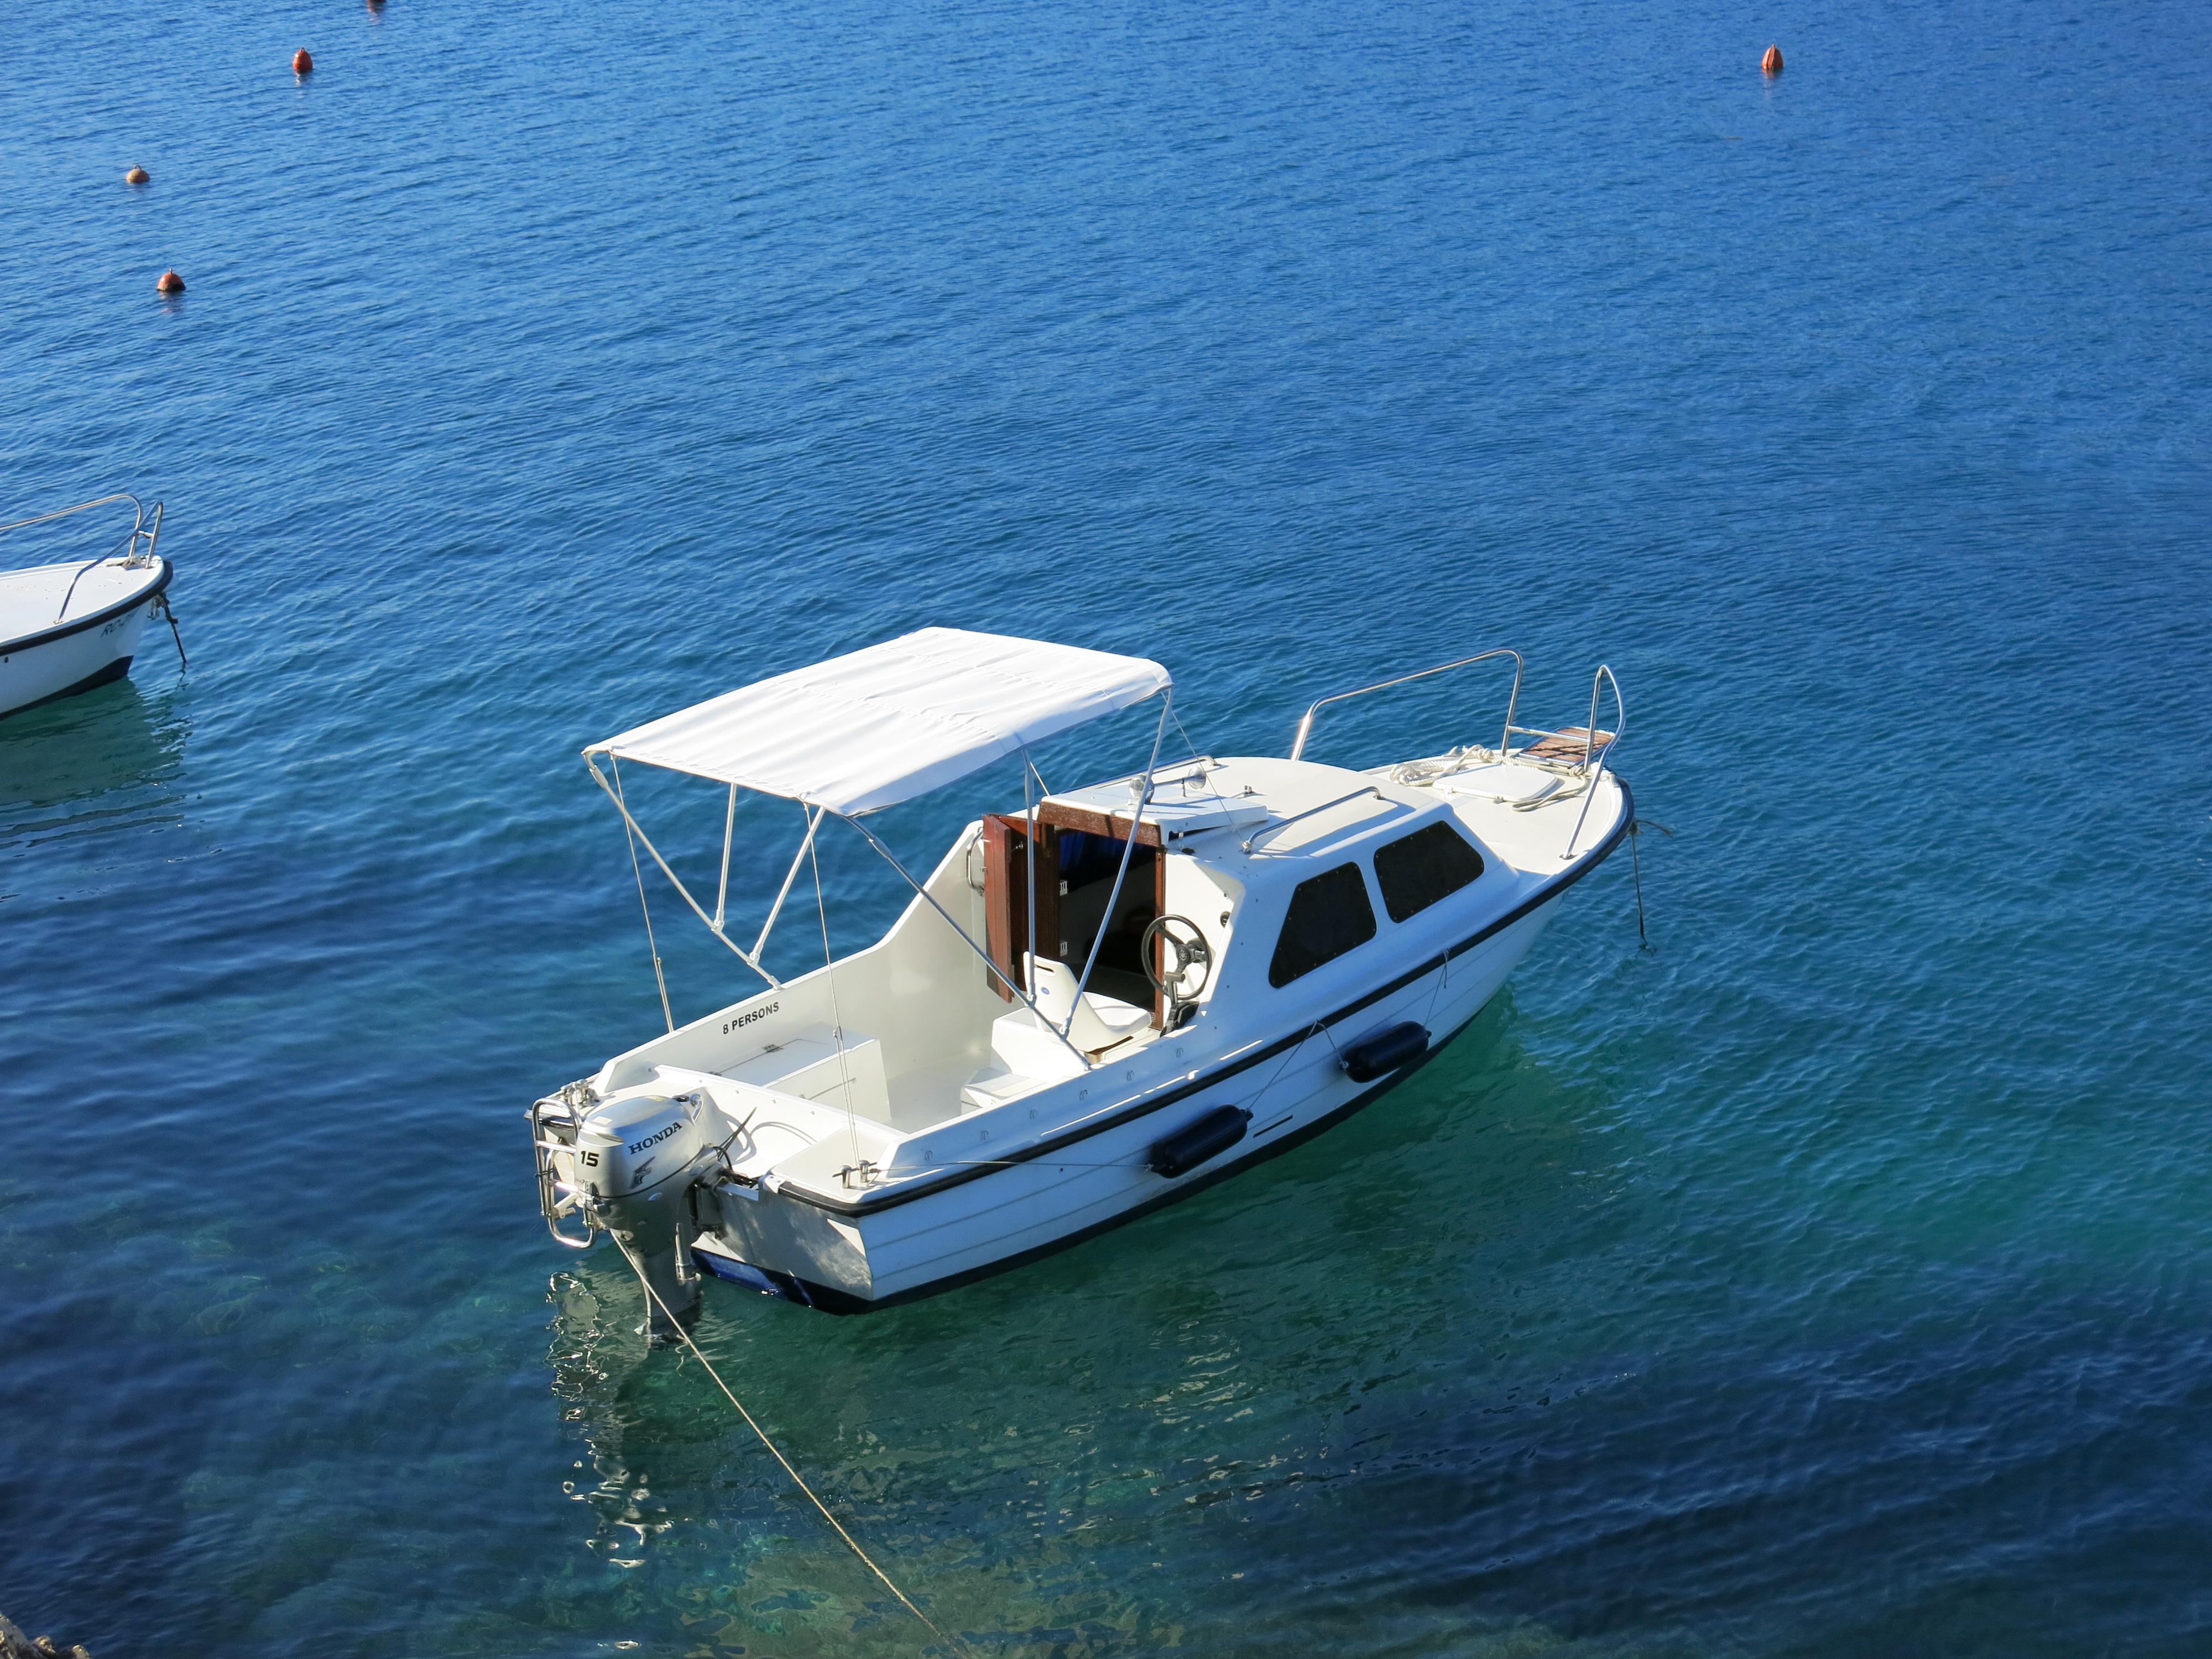
sea, coast, boat, ship, boot, vehicle, yacht, bay, port, motorboat, watercraft, catamaran, fishing vessel, passenger ship, luxury yacht, watercraft rowing